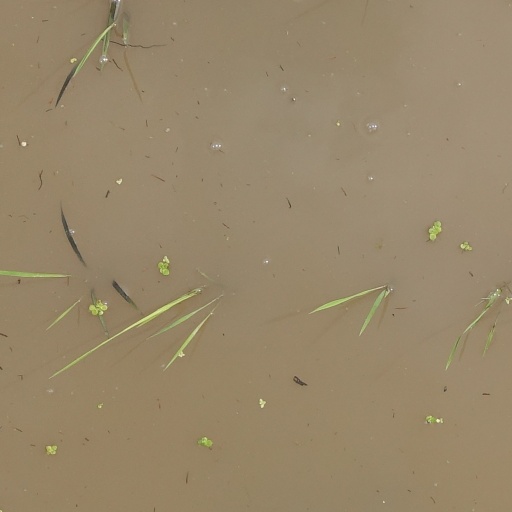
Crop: rice